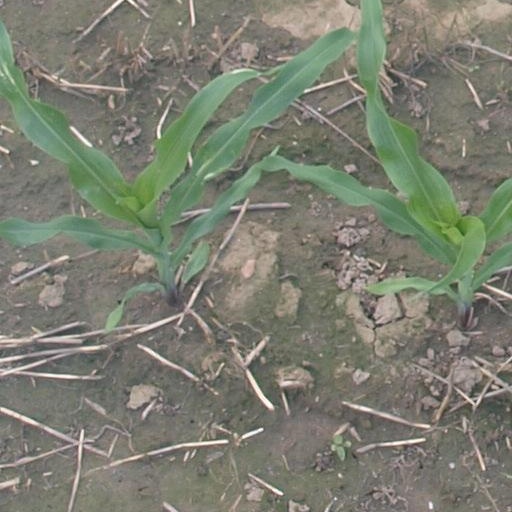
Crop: maize; corn